Antti Tyrväinen (ice hockey)

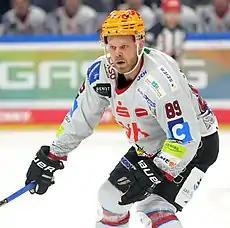
Tyrväinen in 2022

Antti Tyrväinen (born April 3, 1989) is a Finnish ice hockey player. He is currently an unrestricted free agent who most recently played for the Fischtown Pinguins of the Deutsche Eishockey Liga (DEL).